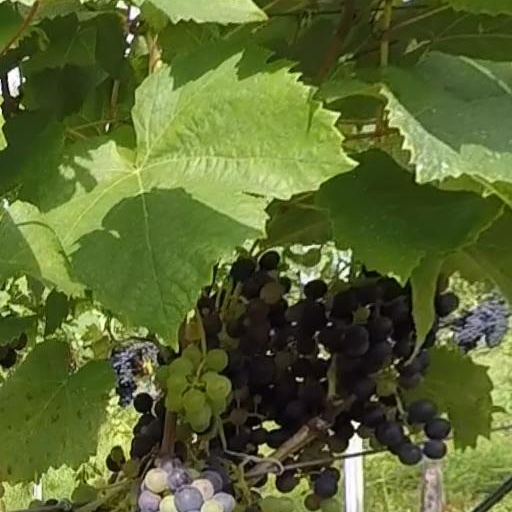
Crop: grape